Starship Troopers

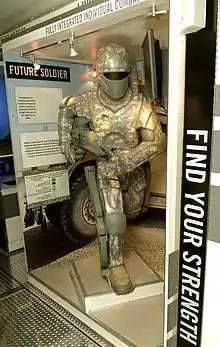
A real-life concept of powered armor, an idea popularized by "Starship Troopers"

Heinlein's books, and "Starship Troopers" in particular, had an enormous impact on political science fiction, to the extent that author Ken MacLeod has stated that "the political strand in [science fiction] can be described as a dialogue with Heinlein," although many participants in this dialogue disagree with Heinlein. Science fiction critic Darko Suvin states that "Starship Troopers" is the "ancestral text of US science fiction militarism" and that it shaped the debate about the role of the military in society for many years.